Brenda Hatfield

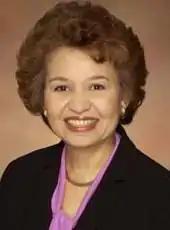
Hatfield in 2007

Brenda Ann Garibaldi Hatfield (born July 26, 1943) is an American woman who served as chief administrative officer of the City of New Orleans under Mayor Ray Nagin.